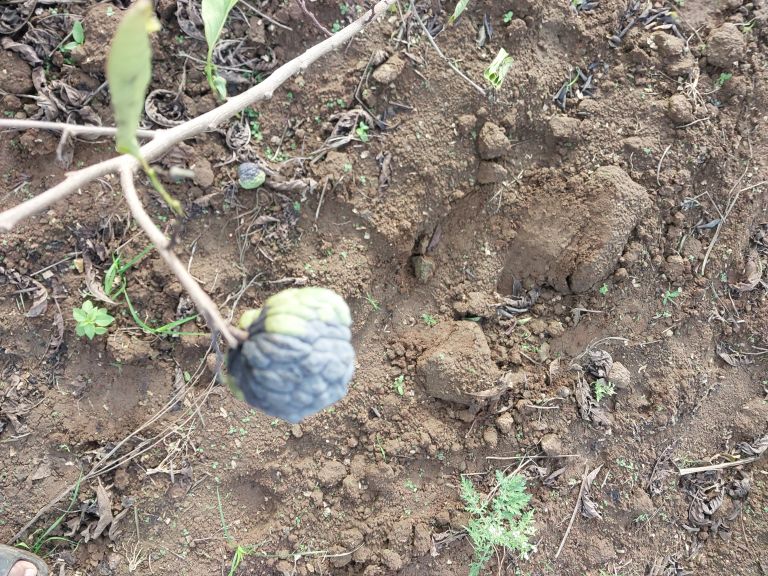
Disease label: Blank Canker